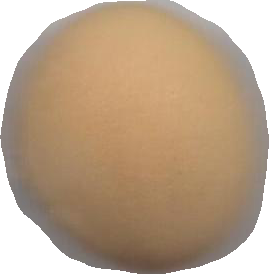
Variety: Grobogan